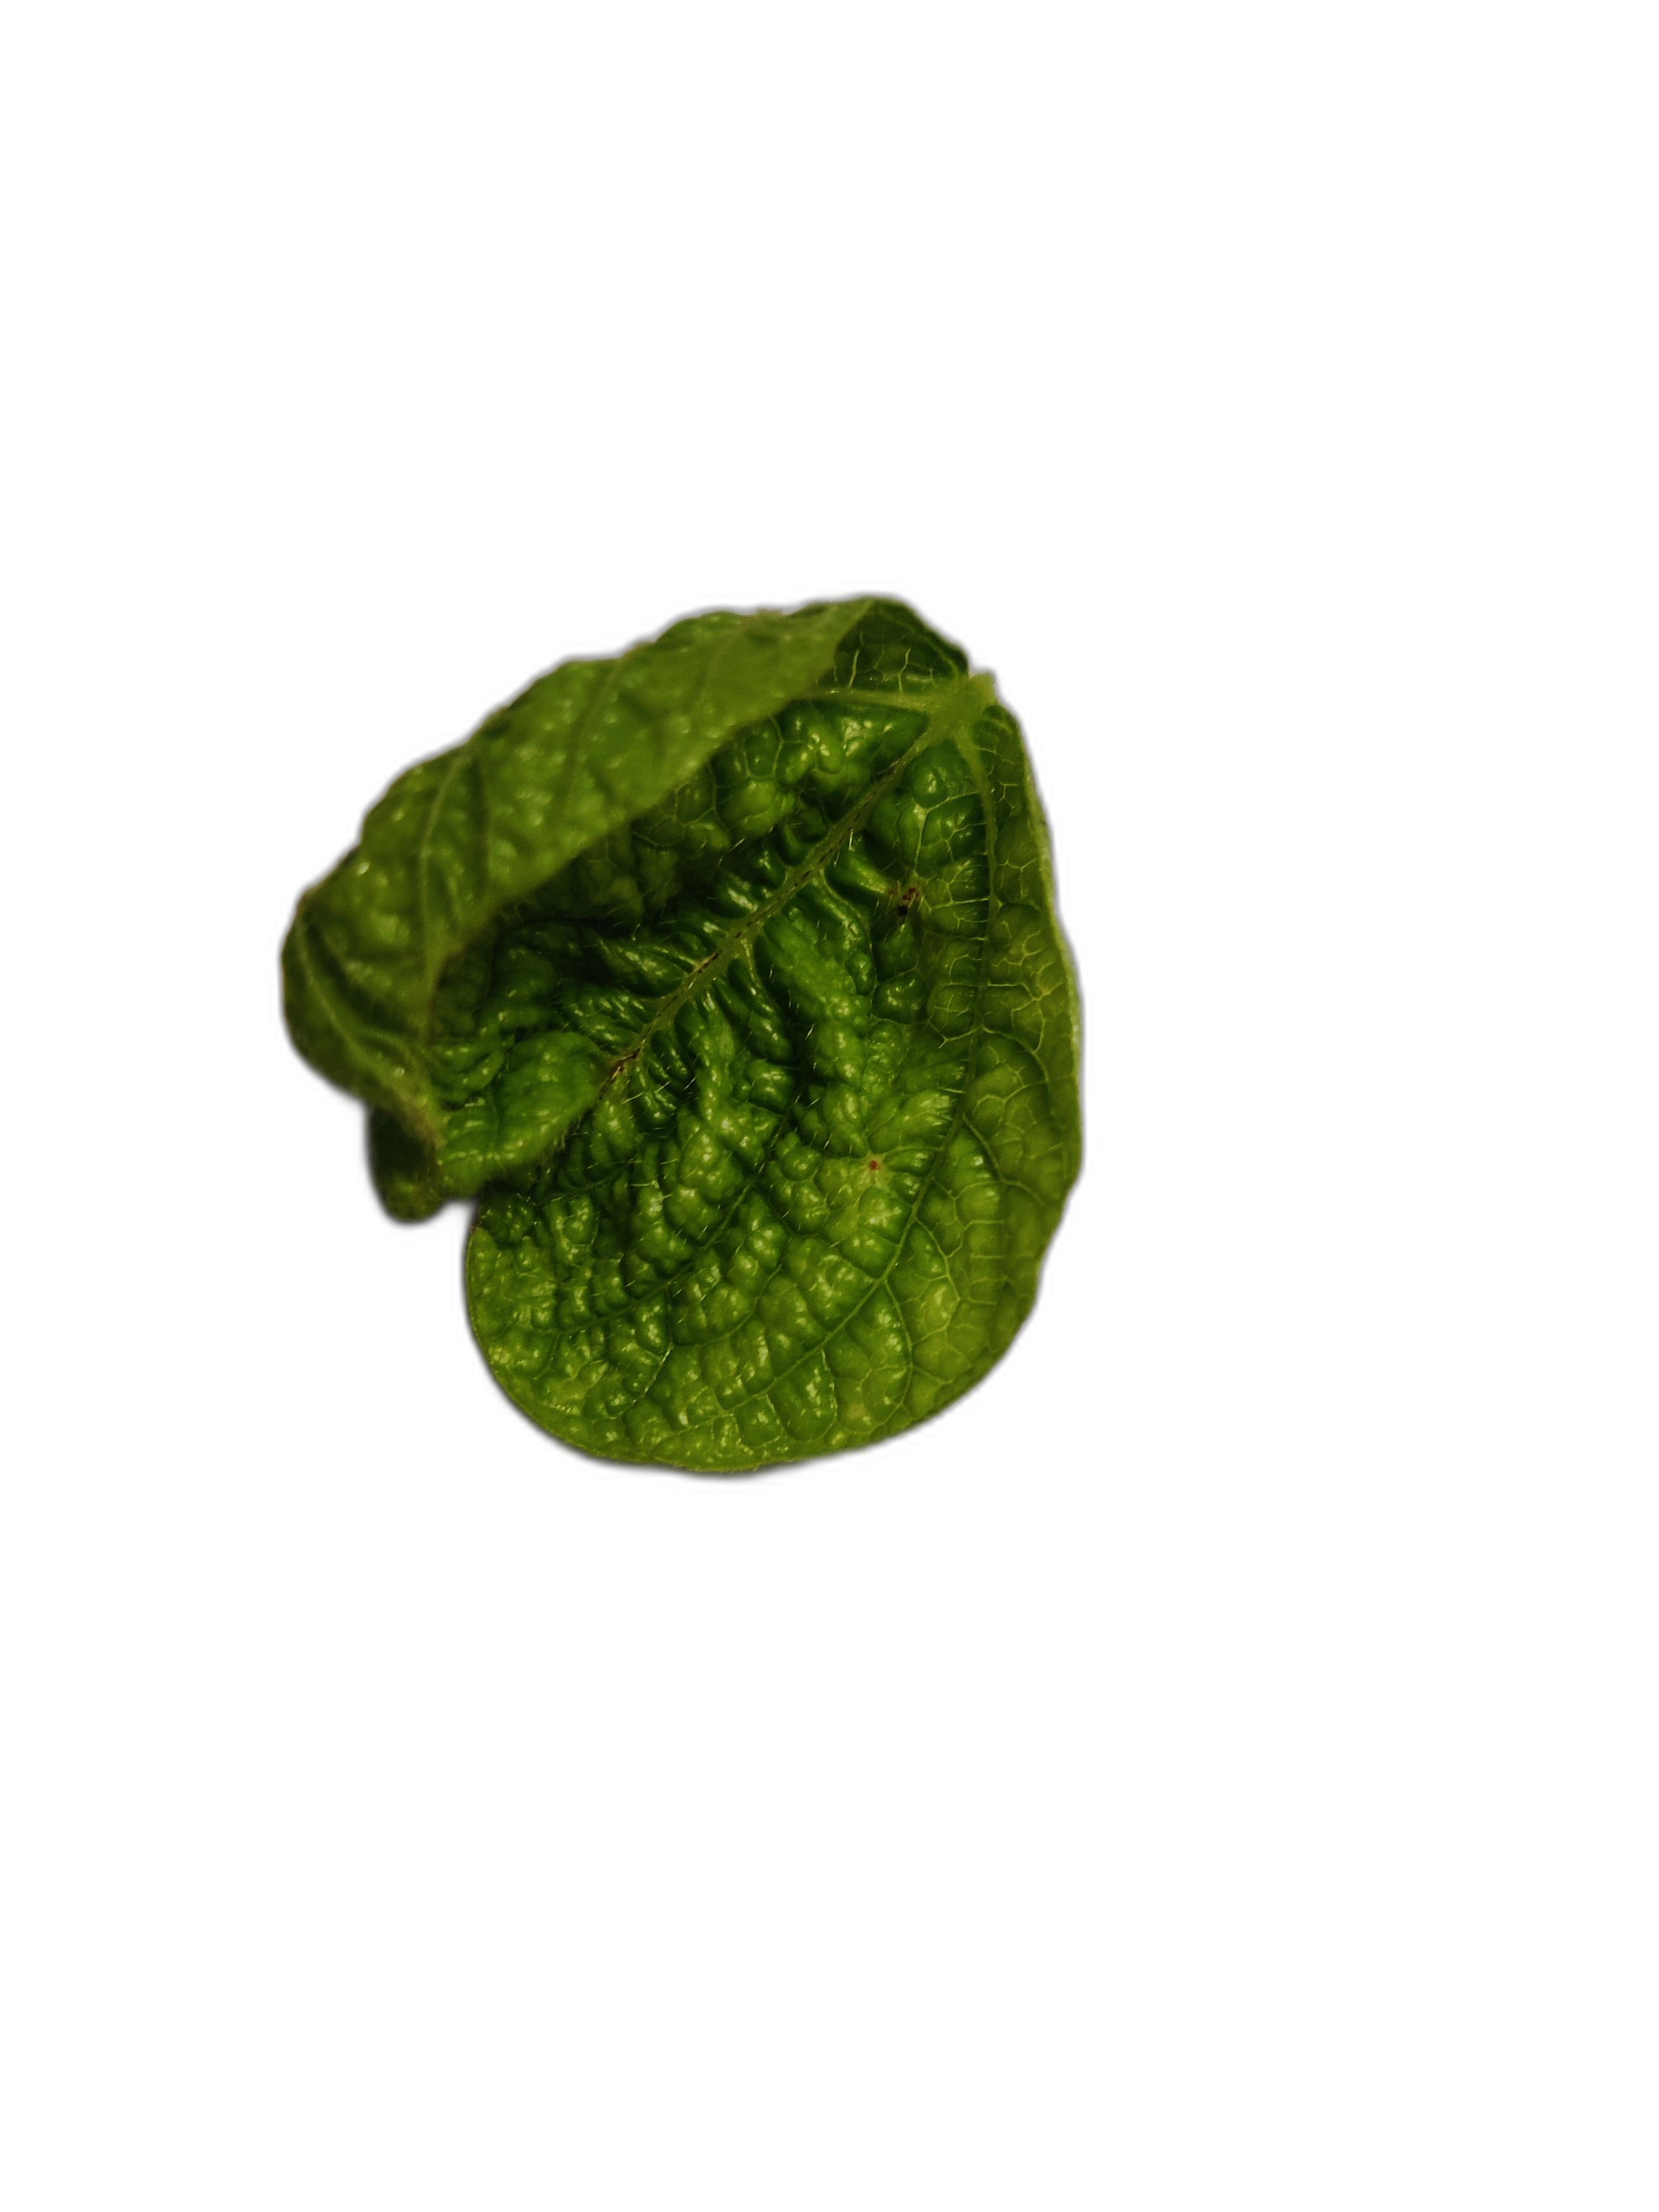
Label: Leaf Crinkle